Kaká

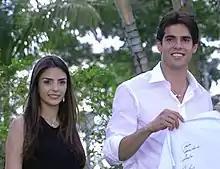
Kaká with then-wife Caroline Celico in 2007

Kaká started in his first FIFA World Cup finals in 2006 and scored his first and only goal of the tournament with a 25-yard strike in Brazil's 1–0 victory over Croatia in Brazil's opener, for which he was named Man of the Match. Kaká was unable to keep up the momentum for the remainder of the tournament, as Brazil was eliminated by France in the quarter-finals with French star Thierry Henry scoring the winner.